USCGC Courier

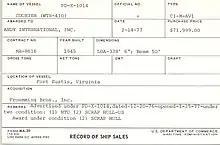
MARAD document for scrapping of USCGC Courier 410-WAGR/WTR

The "Courier's" homeport remained the Reserve Training Center in Yorktown and she finished her Coast Guard career as a training vessel for reservists. She carried accommodations for 220 trainees, patrol boats, and communication equipment. Her small boats were used to train reservists in harbor patrols while her cargo handling equipment was employed to train reservists in handling dangerous cargoes.